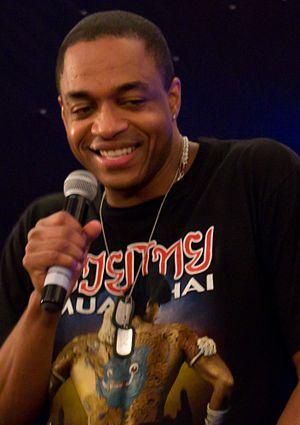
Fallen est une mini-série américaine en trois épisodes de 82 minutes, créée par Mikael Salomon et Kevin Kerslake d'après un roman de Thomas E. Sniegoski et diffusée entre le 23 juillet 2006 et le 5 août 2007 sur ABC Family.